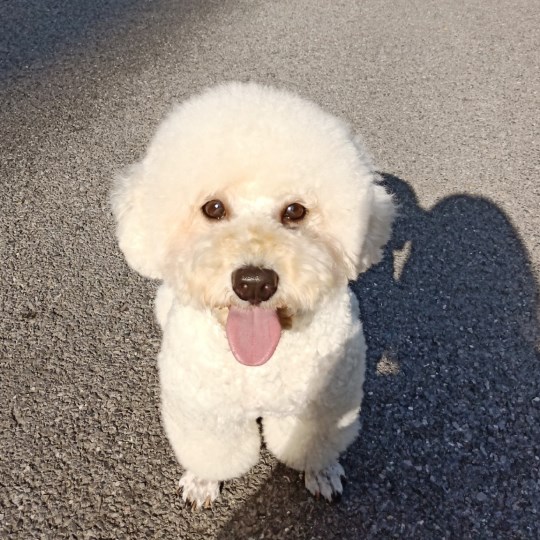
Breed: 3083-n000117-Bichon_Frise